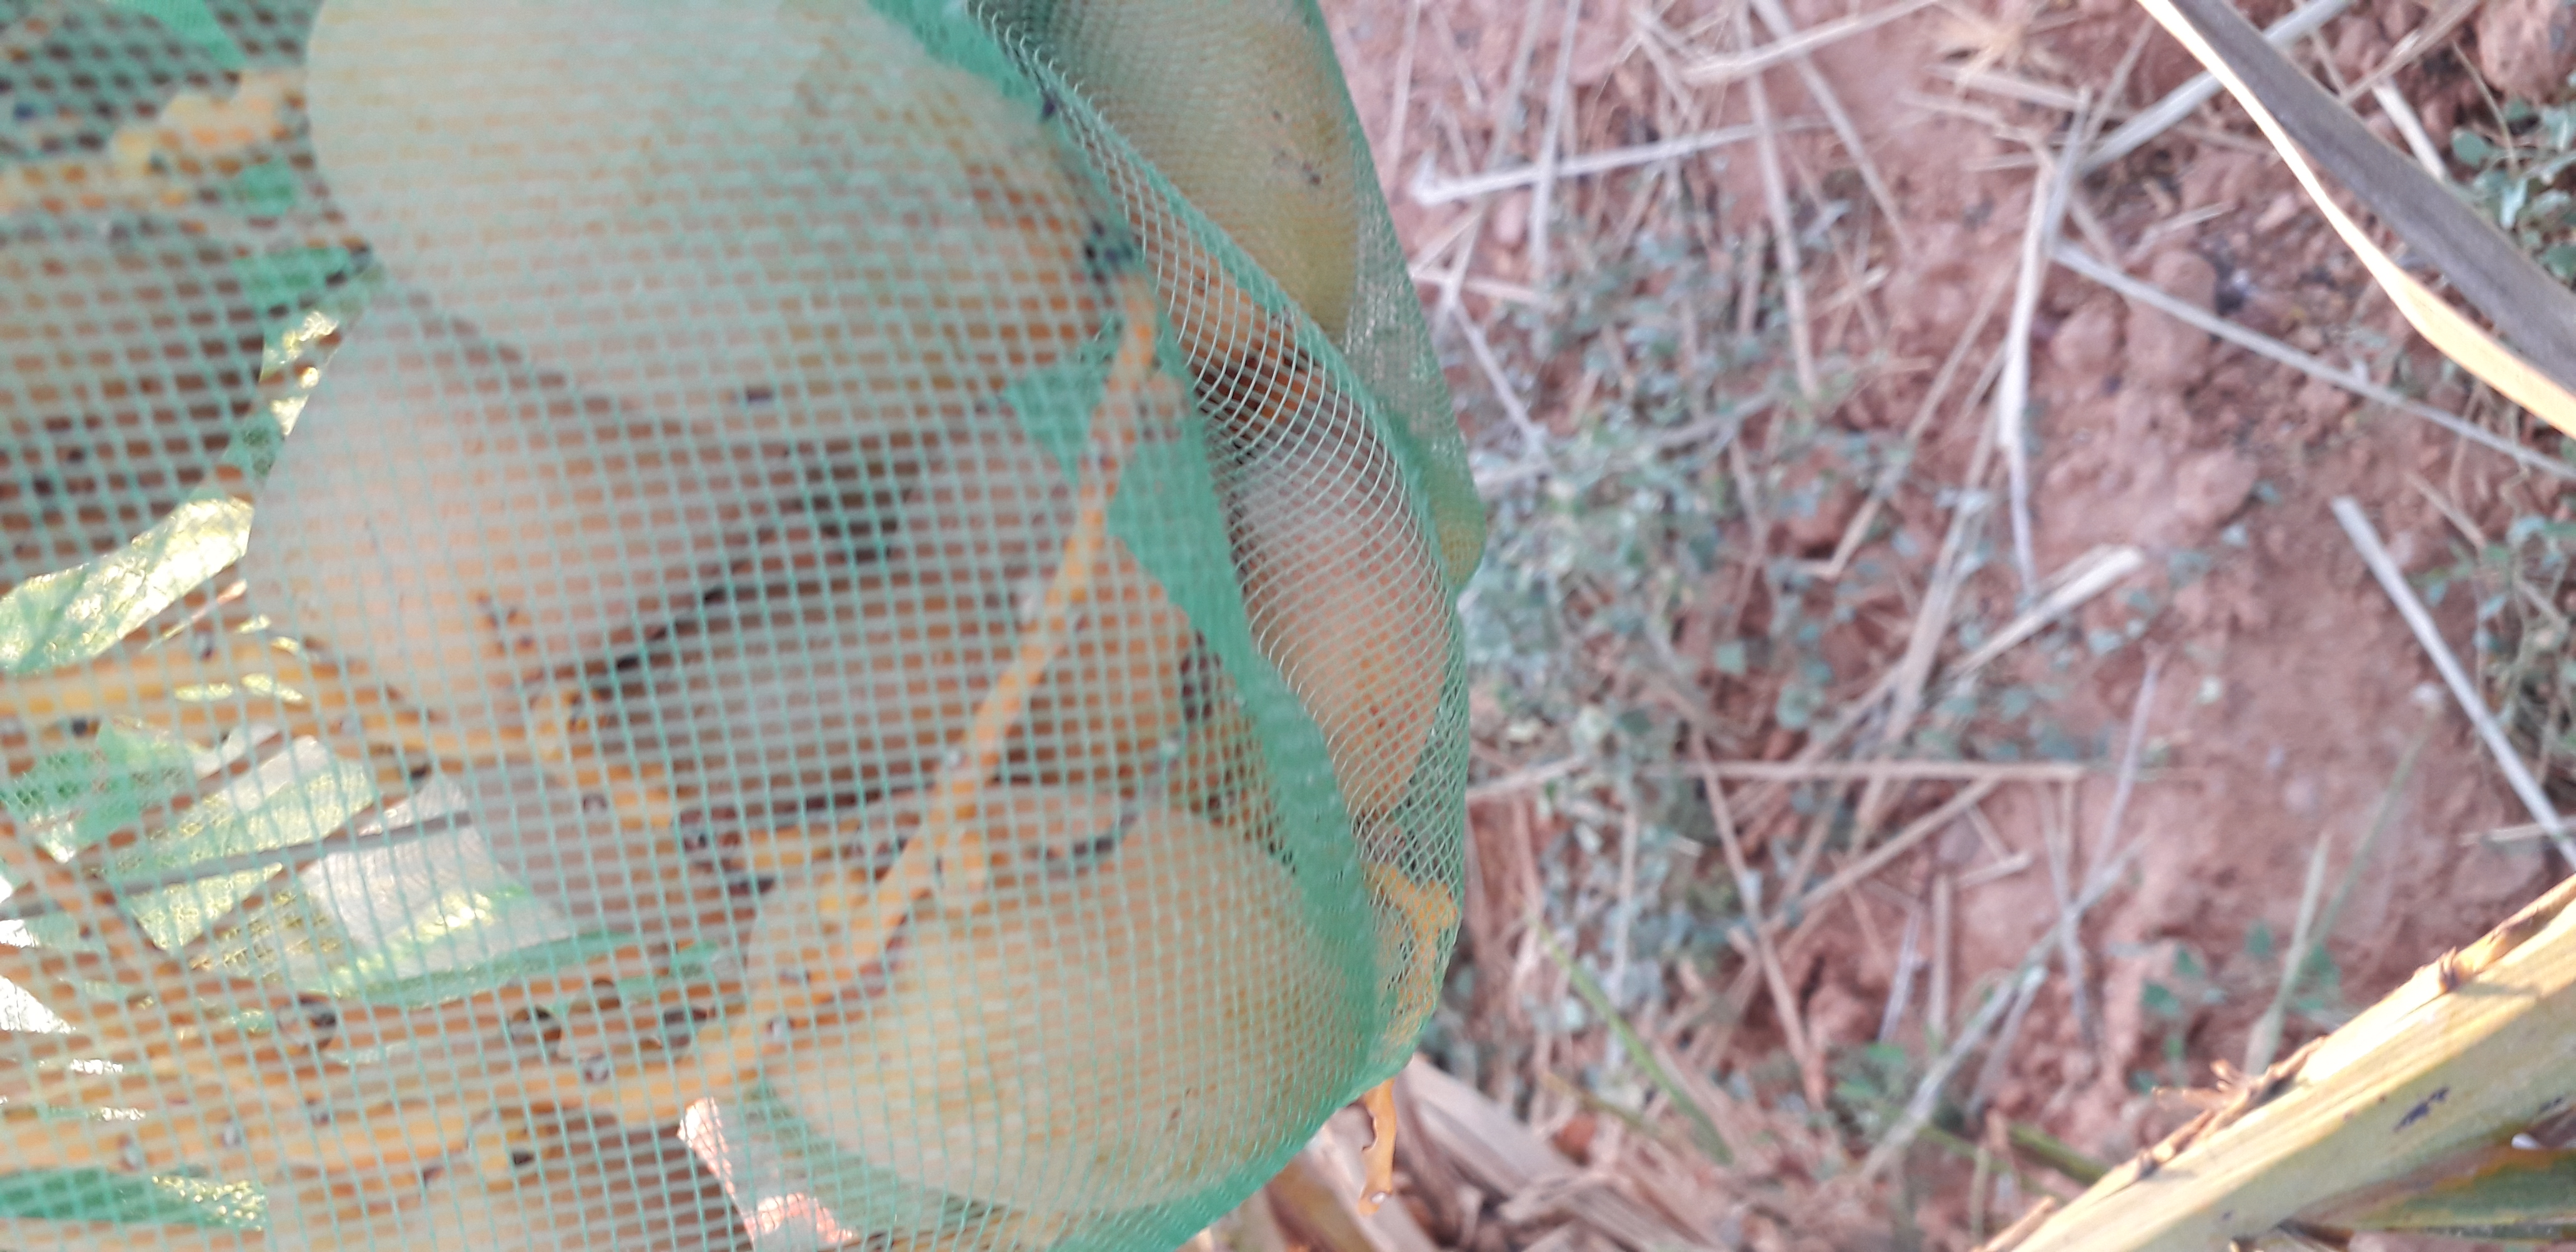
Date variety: Boumajhoul